Old Sarum Castle

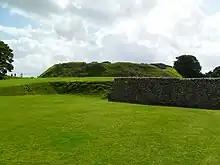
Motte of Old Sarum Castle

In 1069, after recognising the defensive qualities of Seresberi, now known as Old Sarum, William the Conqueror built a motte-and-bailey castle within an older Iron Age hillfort known as "Sorviodunum", constructed around 400 BC. The courtyard was added around 1100 by Bishop Roger and he also began work on a royal palace during the 1130s, prior to his arrest by Henry's successor Stephen. and directed the royal administration and exchequer along with his extended family. This palace was long thought to have been the small structure whose ruins are located in the small central bailey; it may, however, have been the large palace recently discovered in the southeast quadrant of the outer bailey. This palace was , surrounded a large central courtyard, and had walls up to thick. A room was probably a great hall and there seems to have been a large tower. At the time of Roger's arrest by , the bishop administered the castle on the king's behalf; it was thereafter allowed to fall into disrepair, but the sheriff and castellan continued to administer the area under the king's authority.